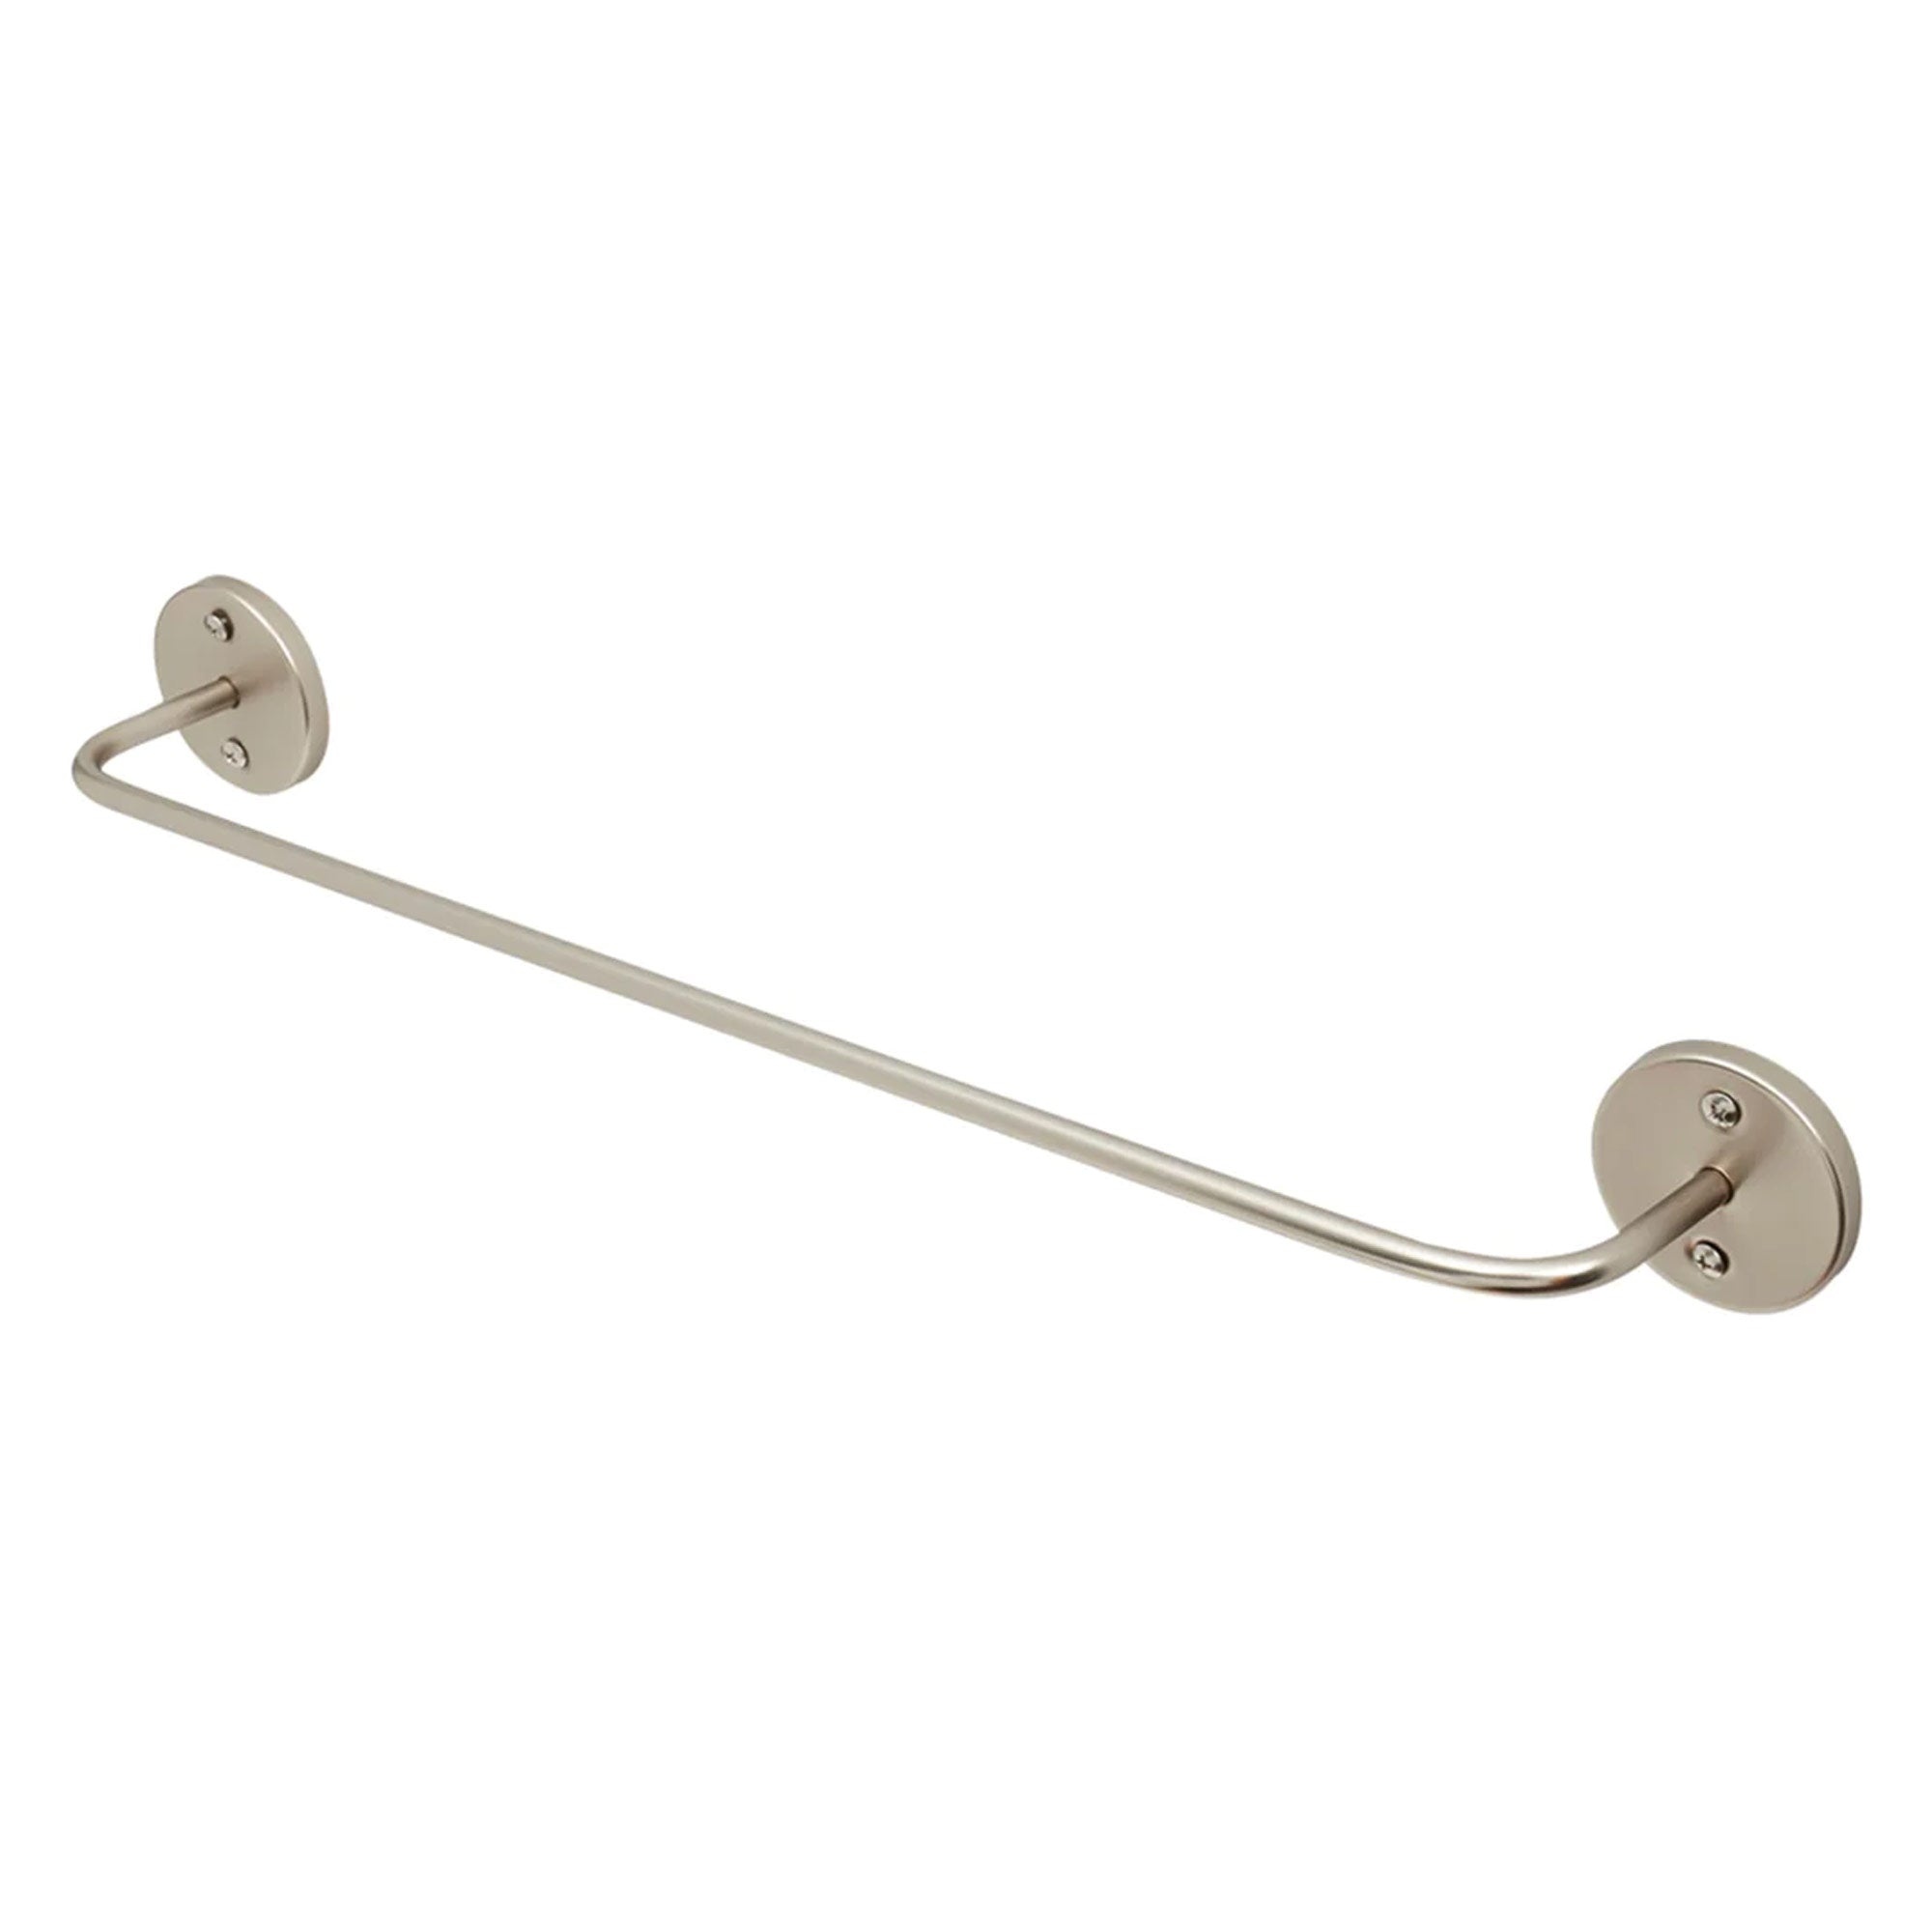
Home Basics Chelsea Metal Bathroom Towel Bar
Add functionality and style to your bathroom with the Home Basics Chelsea Metal Bathroom Towel Bar. Choose from three stunning finishes—Black, Chrome, and Satin Nickel—to effortlessly match your bathroom decor. Crafted for durability, this metal towel bar is built to last, ensuring years of reliable use. Its sleek and modern design complements any bathroom aesthetic, offering a touch of elegance to your space. Available in two convenient sizes—17.5 inches and 20.5 inches—this towel bar accommodates various towel sizes while maximizing space efficiency in your bathroom. Durable metal construction for long-lasting use Available COLORs: Black, Chrome, and Satin Nickel finishes Available SIZES: 17.5 inches and 20.5 inches for versatile towel storage Sleek and modern design enhances bathroom decor Exact Dimensions: 17.5 Inch - 17.5x2.375x2.75 Inches Exact Dimensions: 20.5 Inch - 20.5x2.375x2.75 Inches Elevate your bathroom organization and add a touch of sophistication with the Home Basics Chelsea Metal Bathroom Towel Bar.
Brand: ShopBobbys
Category: Home & Garden > Bathroom Accessories > Towel Racks & Holders > Towel Holders